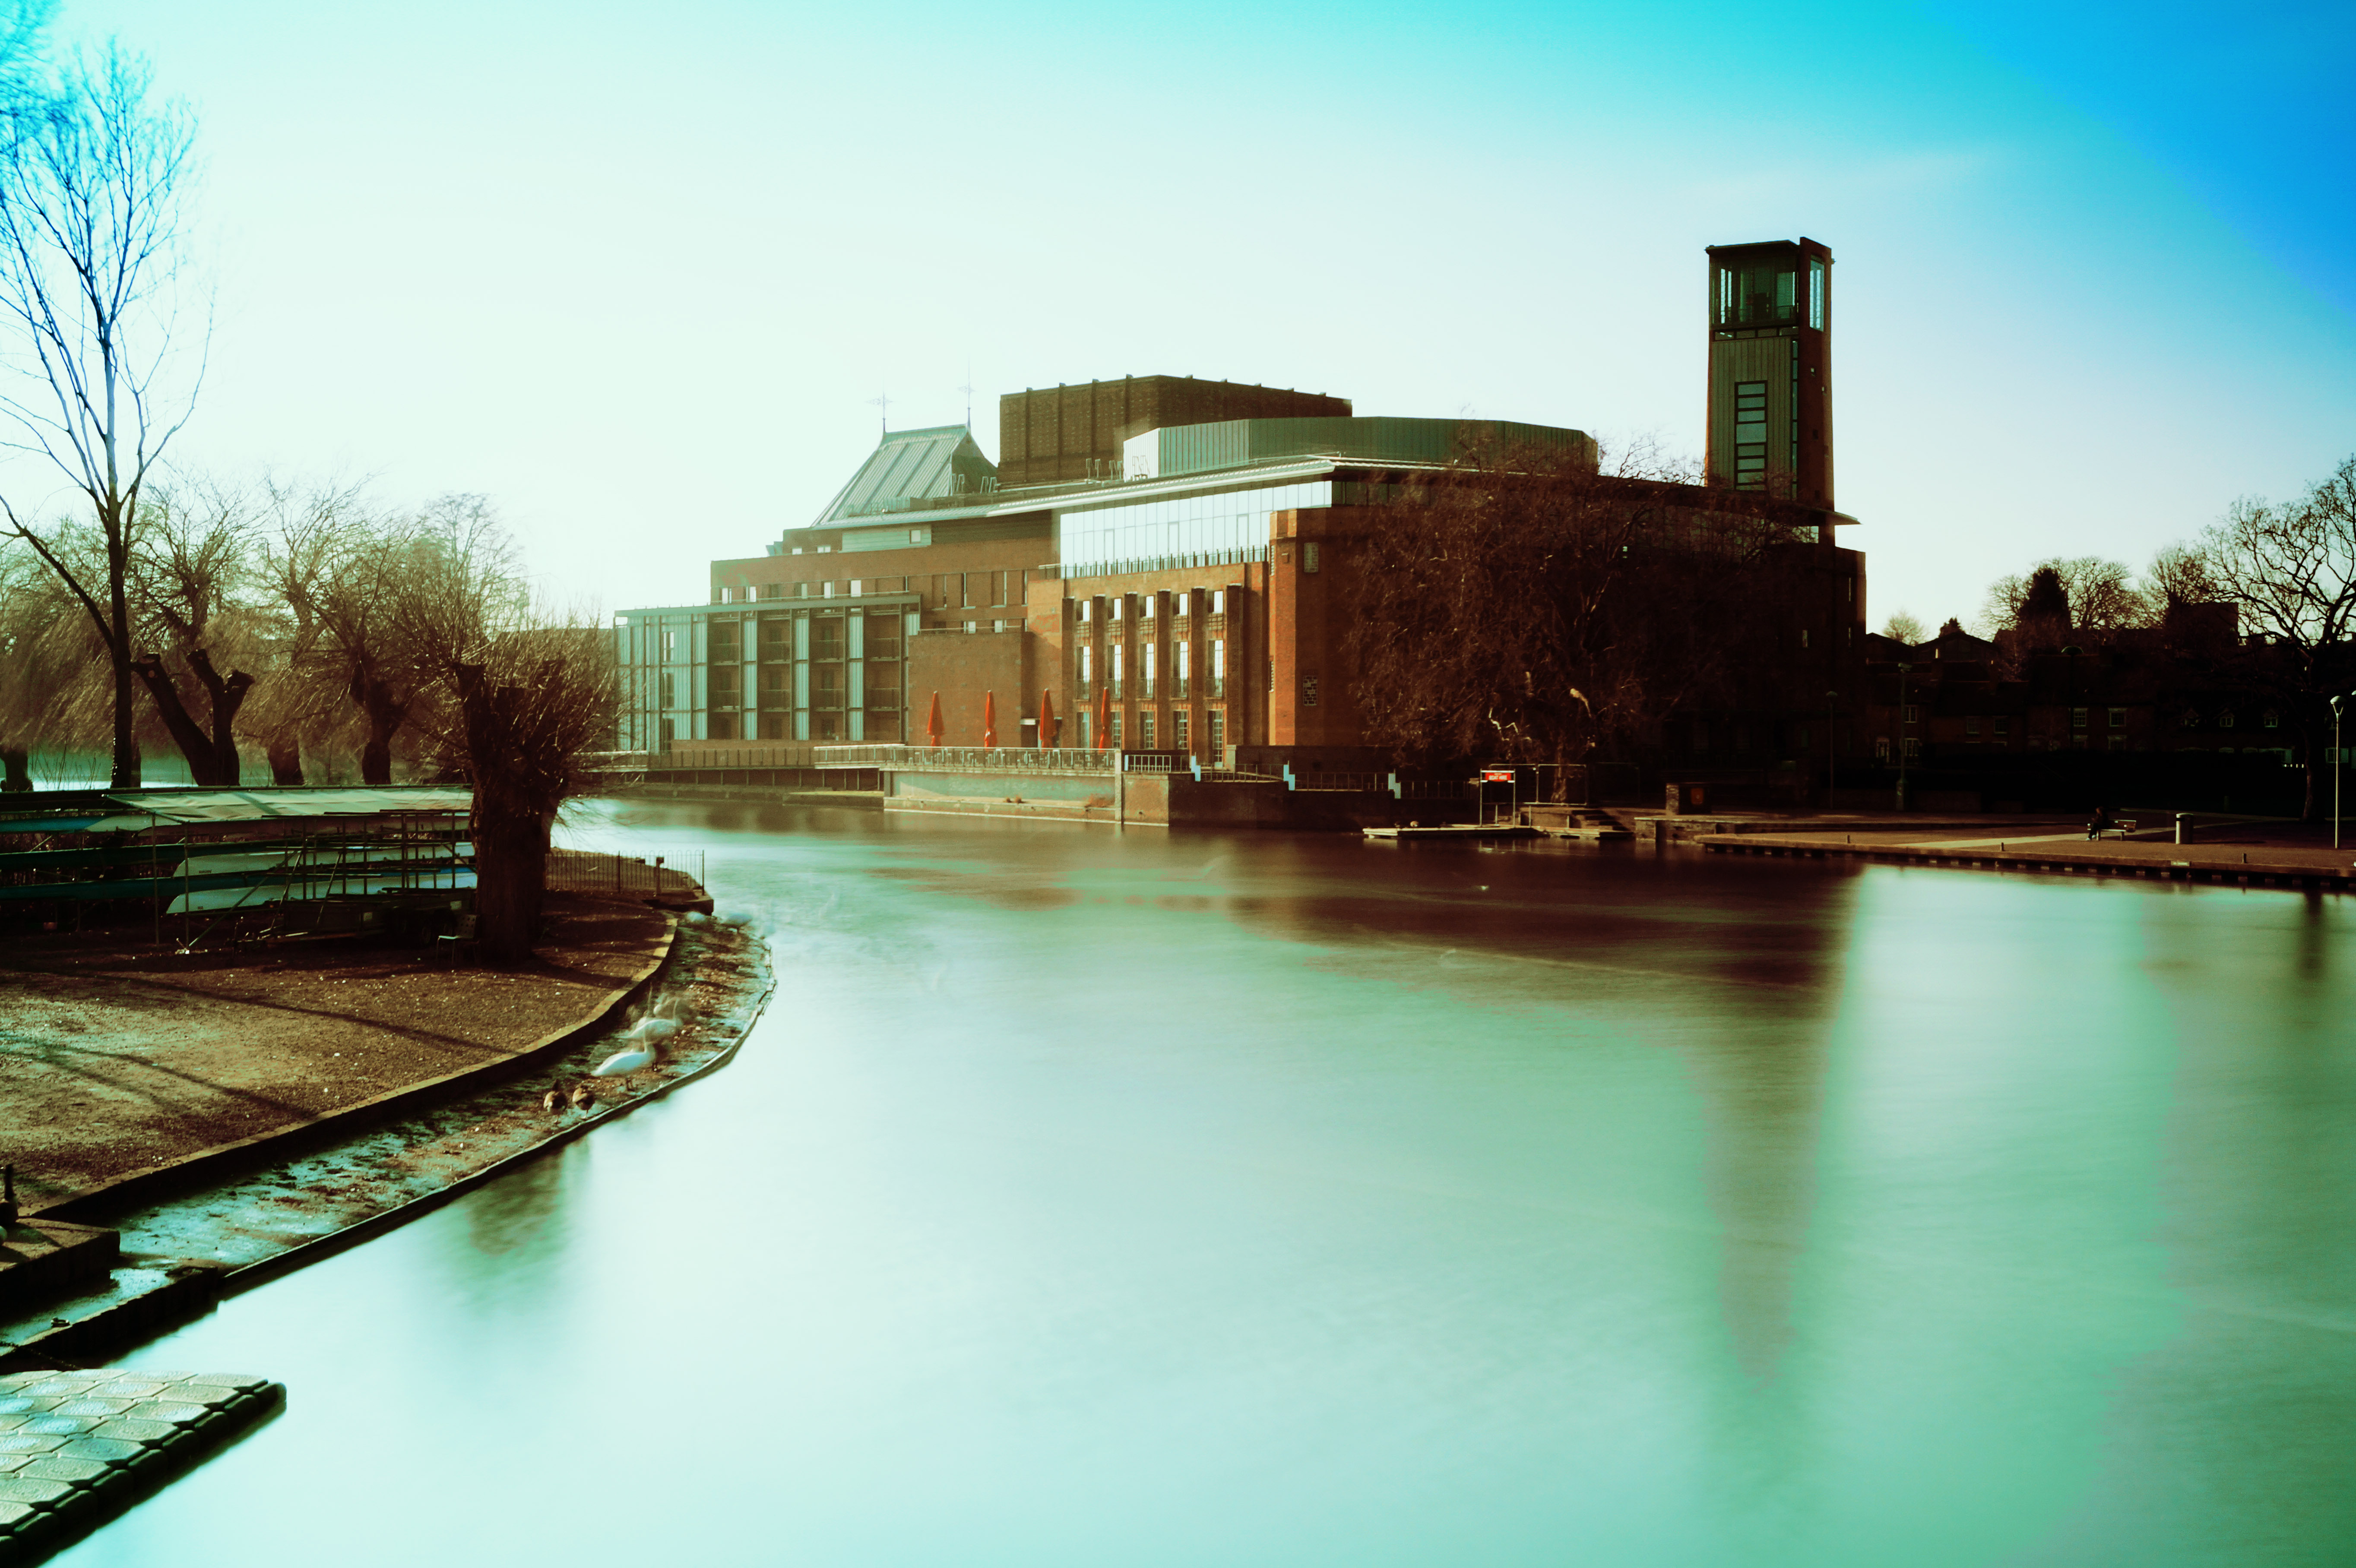
tree, water, sky, morning, river, canal, cityscape, dusk, evening, reflection, shadow, waterway, trees, uk, england, long, theatre, shadows, exposure, great, reflections, united, kingdom, royal, estate, warwickshire, company, avon, stratford, upon, shakespeare, britiain, urban area